Fast Track (British TV programme)

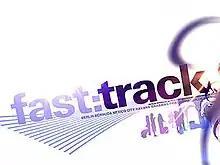
Programme titles

Fast Track is a 30-minute travel news TV show which was broadcast on BBC World News. Individual segments were also broadcast on BBC News Channel.